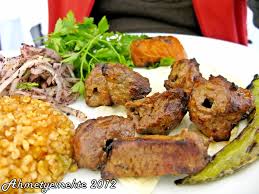
Yemek: kebap